Answer in natural language. Considering the relative positions, where is black modern high-back chair (highlighted by a green box) with respect to Doorframe (highlighted by a blue box)? Choose between the following options: below or above
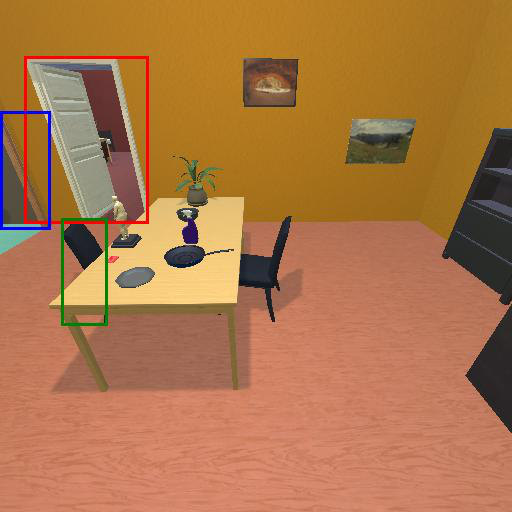
<answer>above</answer>